Compression release

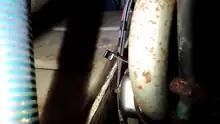
The decompression valve (black lever) on a Yanmar YSB8 marine diesel engine.

A compression release mechanism works to ease the starting of internal combustion engines by allowing them to rotate to starting speed without having to work against the compression of the pistons. It does this via either a release valve that is incorporated within the cylinder head that vents the cylinder pressure to the outside atmosphere until the engine has sufficient momentum to overcome it, or by venting straight through one of the main valves.